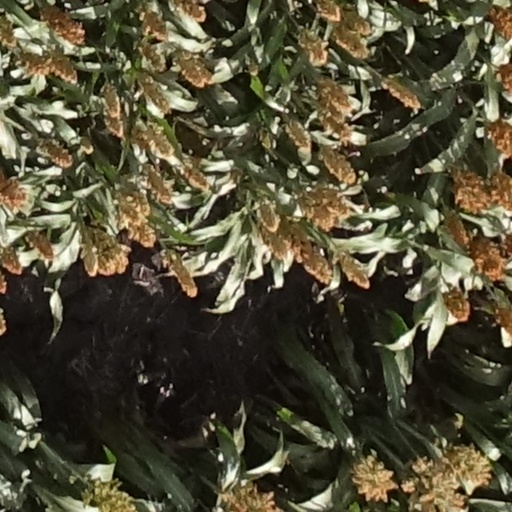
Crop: sorghum